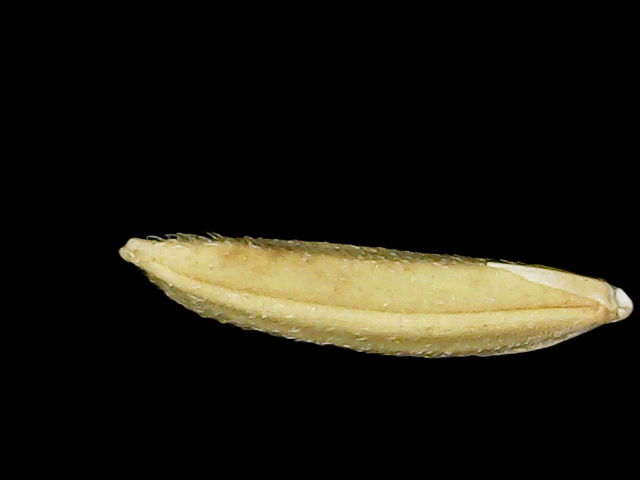
Rice variety: Binadhan20